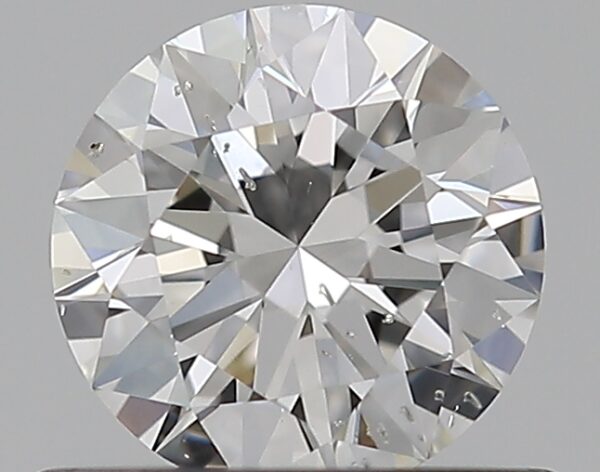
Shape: round
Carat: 0.5
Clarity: SI2
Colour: F
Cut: EX
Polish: EX
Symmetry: EX
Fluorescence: N
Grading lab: GIA
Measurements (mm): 5.13 x 5.16 x 3.11